Osu Castle

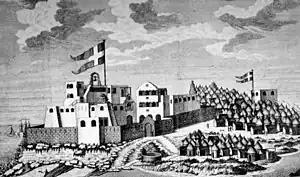
A contemporary drawing of the Dano-Norwegian fort, "Fort Christiansborg", now Osu Castle. The outpost to the right is "Fort Prøvestenen".

The area was first occupied in 1550 by the Portuguese, though in the 17th century Portuguese influence diminished. The area came under the control of Sweden in the late 1640s, led by the German trader Heinrich Carloff. In 1652, he was given permission to build a small fortified lodge by the King of Accra, with whom he had previously done business. In 1660, control passed to the Netherlands but it was soon lost to Denmark-Norway. In 1657, Carloff had again traveled to Africa, this time representing Denmark-Norway. He aimed to conquer the forts he had previously established, which he found easy at Osu. In its early life, the castle was primarily used in the gold and ivory trade, but under Dano-Norwegian control it increasingly dealt with slaves.